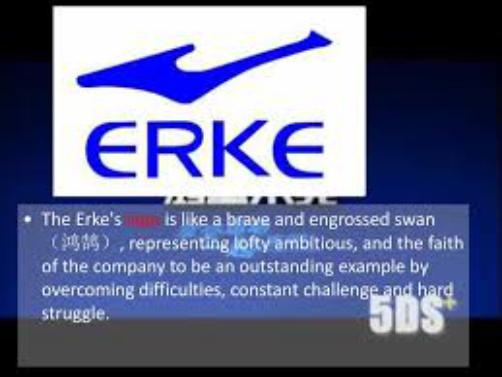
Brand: ERKE-2
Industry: Clothes